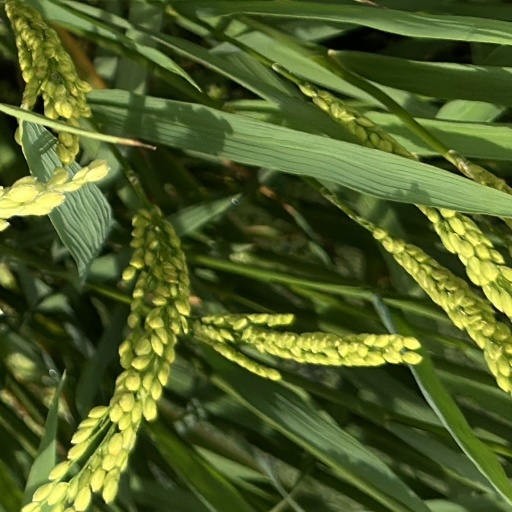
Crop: rice